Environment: real
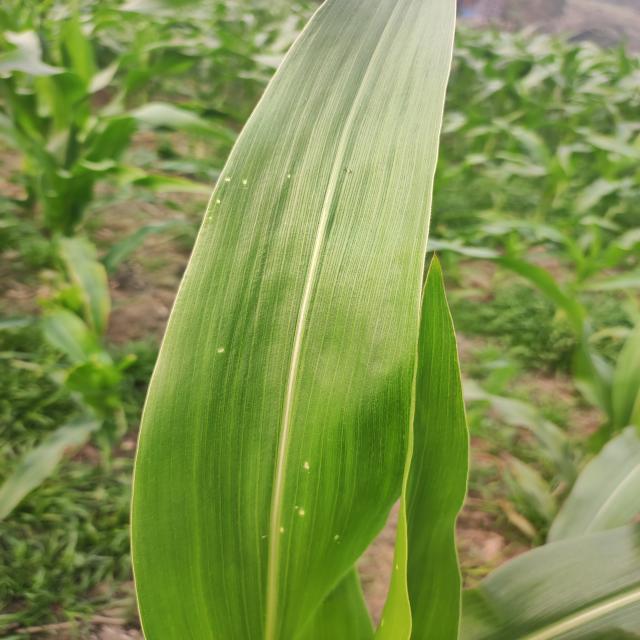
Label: fall_armyworm